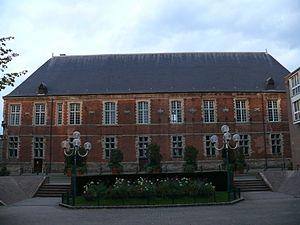
Les salles d'Anchin de Douai (Nord, France).
L'ancien collège d’Anchin était un collège jésuite des Pays-Bas méridionaux fondé en 1568 par l'abbaye bénédictine d'Anchin, à Douai. Il fut le plus grand collège de l'université de Douai. Après l’expulsion des jésuites le collège devint « lycée impérial ». Les bâtiments sont occupés aujourd’hui par le lycée Albert-Châtelet.
Ce tableau présente la liste de tous les monuments historiques classés ou inscrits dans la ville de Douai, Nord, en France.
Le collège d'Anchin était situé à Douai jusqu'à la fin du XVIIᵉ siècle. Après rénovation, il s'appelle aujourd'hui lycée Albert-Châtelet. Sa chapelle a été classée aux monuments historiques en 1930.